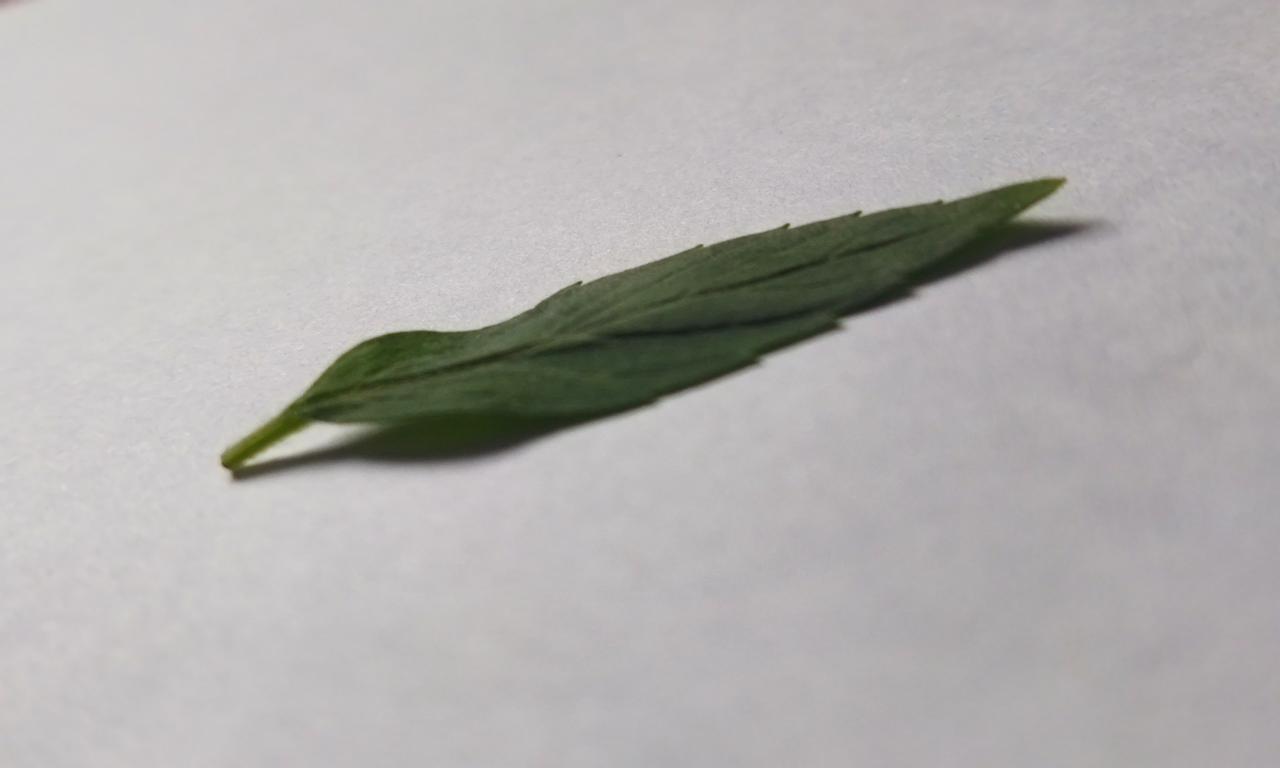
Label: Fresh